Mauro Forghieri

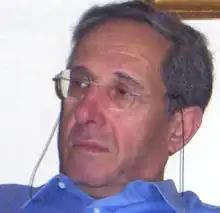
Forghieri in 2005

Mauro Forghieri (13 January 1935 – 2 November 2022) was an Italian mechanical engineer, best known for his work as a Formula One racing car designer with Scuderia Ferrari during the 1960s and 1970s. He is credited with introducing the first designed rear wings to Formula One at the 1968 Belgian Grand Prix. He oversaw numerous technical developments during his tenure at Ferrari, including the creation of the 250 GTO and P-series sports racing cars, the Ferrari flat-12 series of engines, Ferrari's first turbocharged engine in the 126 C F1 car, and a prototype semi-automatic transmission in 1979. During Forghieri's tenure with Ferrari, the company won the F1 World Driver's Championship four times and the F1 World Constructors' Championship seven times. After leaving Ferrari in 1987, he worked at Lamborghini and Bugatti then founded the Oral Engineering Group in 1995.